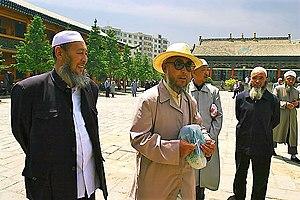
Les groupes ethniques du plateau du Tibet sont nombreux. Certains sont sur le plateau depuis des millénaires, d'autres sont originaires d'autres régions de Chine ou d'autres pays d'Asie, d'autres encore sont originaires du plateau du Tibet et ont majoritairement migré vers d'autres régions de la Chine ou de l'Asie. Ils ne sont pas, à l'instar des Golok ou des Moso, forcément comptés comme des groupes ethniques distincts officiels de la République populaire de Chine, mais peuvent être regroupés dans de plus importants groupes ethniques, les groupes étant créé au début de la république, et les divisions des ethnologues ayants changé avec le temps. Enfin, cela ne reflète que la situation sous la République de Chine, et pas la situation du Tibet, lorsqu'il faisait partie de la Chine de la dynastie Yuan ou de celle de la Dynastie Qing.
Les Hui sont un groupe ethnico-culturel de Chine qui en constitue l'une des 56 nationalités. Ils vivent principalement dans la région autonome hui du Ningxia, mongole de Mongolie-Intérieure et les proches provinces du Gansu, Qinghai et Shaanxi, mais on en trouve des communautés dans toute la Chine. Ils sont à l'origine d'un art martial traditionnel qu'est le Cha quan. Les populations classées dans les Hui dans le sud de la Chine parlent des langues austronésiennes.